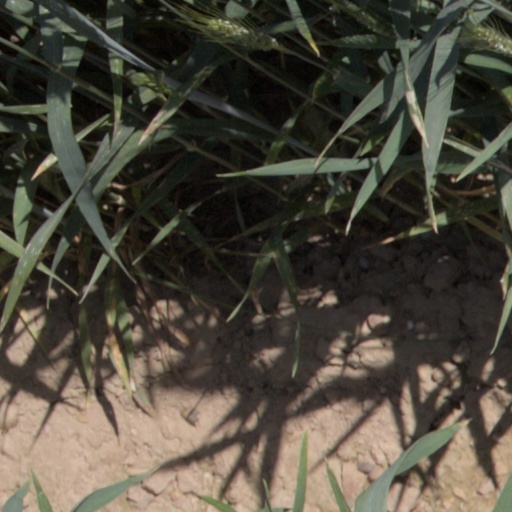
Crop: wheat